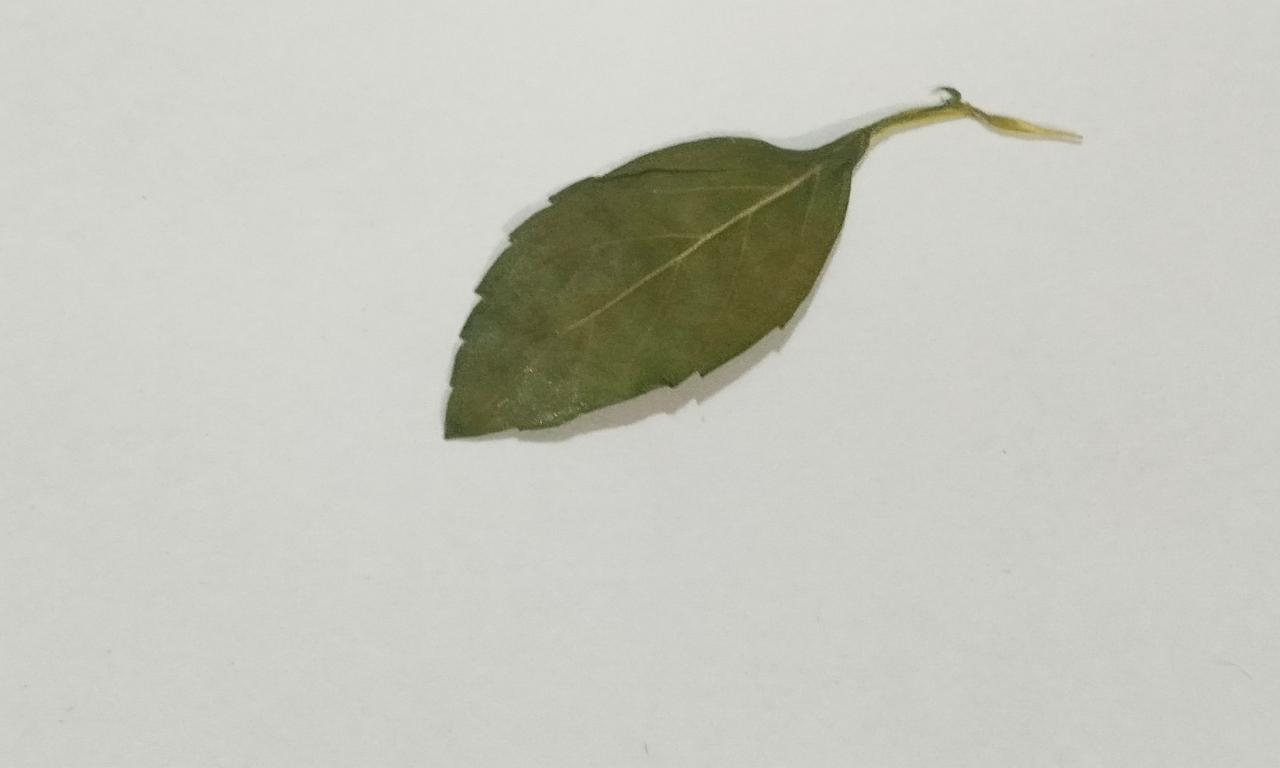
Label: Dried